Paul Steiger

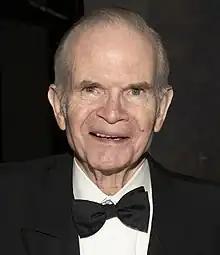
Paul Steiger in 2022

Paul Steiger (born August 15, 1942) is an American journalist who served as managing editor of "The Wall Street Journal" from 1991 until May 15, 2007. After that, he was the founding editor-in-chief, CEO and president of ProPublica from 2008 through 2012.